Air supremacy

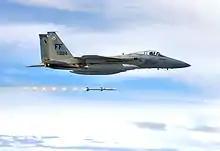
A United States Air Force F-15C Eagle air superiority fighter

At the beginning of the Second World War, the opposing sides developed different views on the importance of air power. Nazi Germany viewed it as a helpful tool to support the German Army, the approach being dubbed "flying artillery". The Allies saw it, specifically long-range strategic bombing, as being a more important part of warfare which they believed capable of crippling Germany's industrial centers.